Cairns-to-Kuranda railway line

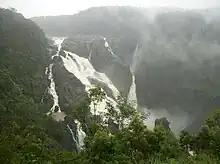
Barron Falls, 2012

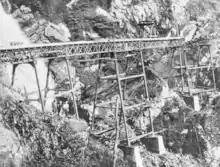
Building Stoney Creek Bridge,1890

One feature of interest near the beginning of section two is Horseshoe Bend, located after the third timber bridge from Redlynch. In December 1888 the embankment at the bend was described as high, wide at the top, and wide at the base, and was sown with Couch grass (Cynodon dactylon) on the sides. The embankment has since been widened using landslide material. Section two used Horseshoe Bend to gain height, followed by the line ascending to the top of Barron Falls. The section then followed the Barron River to Kuranda, terminating at Myola, almost past Kuranda. Nineteen tunnels had been originally planned between Horseshoe Bend and Barron Falls Station, but four (two between Stoney Creek and Tunnel 14 and two at Red Bluff) were subsequently replaced by cuttings. Sand from the bed of the Barron River was used as the base material for concrete work on the second section; all the tunnels were concrete lined, and culverts and drains were also built in concrete.